Samantha Carter

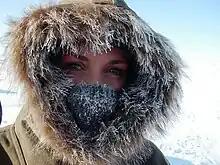
Tapping in costume on location in the Arctic for ""

During the casting process of "Stargate SG-1", the producers were looking for an actress who could portray a strong woman whom the audience would accept as a soldier. The character should have had combat training and have been in wars, but should also be a brilliant scientist and a beautiful woman. Amanda Tapping at first assumed that the show would put more emphasis on intellect, but found that it was an action-adventure scifi show where the characters often got physical. Tapping described Carter as a cross between Jack O'Neill and Daniel Jackson, and the conflict of her character whether to go the scientific route or with military protocol.